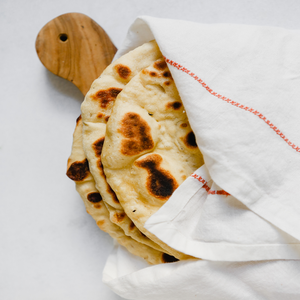
Dish: naan